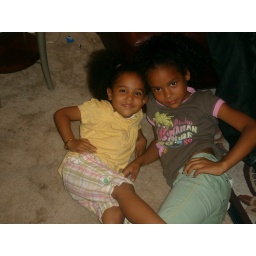
My younger cousins.Yes, The girl in the yellow shares my name.She has a twin name Anala aka LaLa